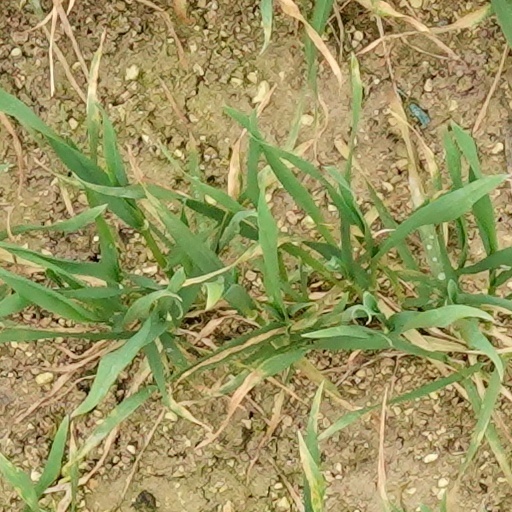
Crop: wheat